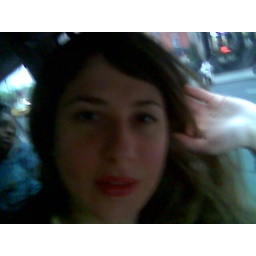
in the blue shuttle van